Ikara (missile)

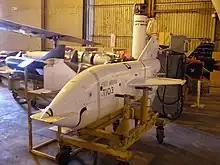
Test missile on display at Bristol Aero Collection, Kemble, England

A variant fitted to the British Royal Navy's s differed in several respects from the original Australian version designed to operate in the Pacific.